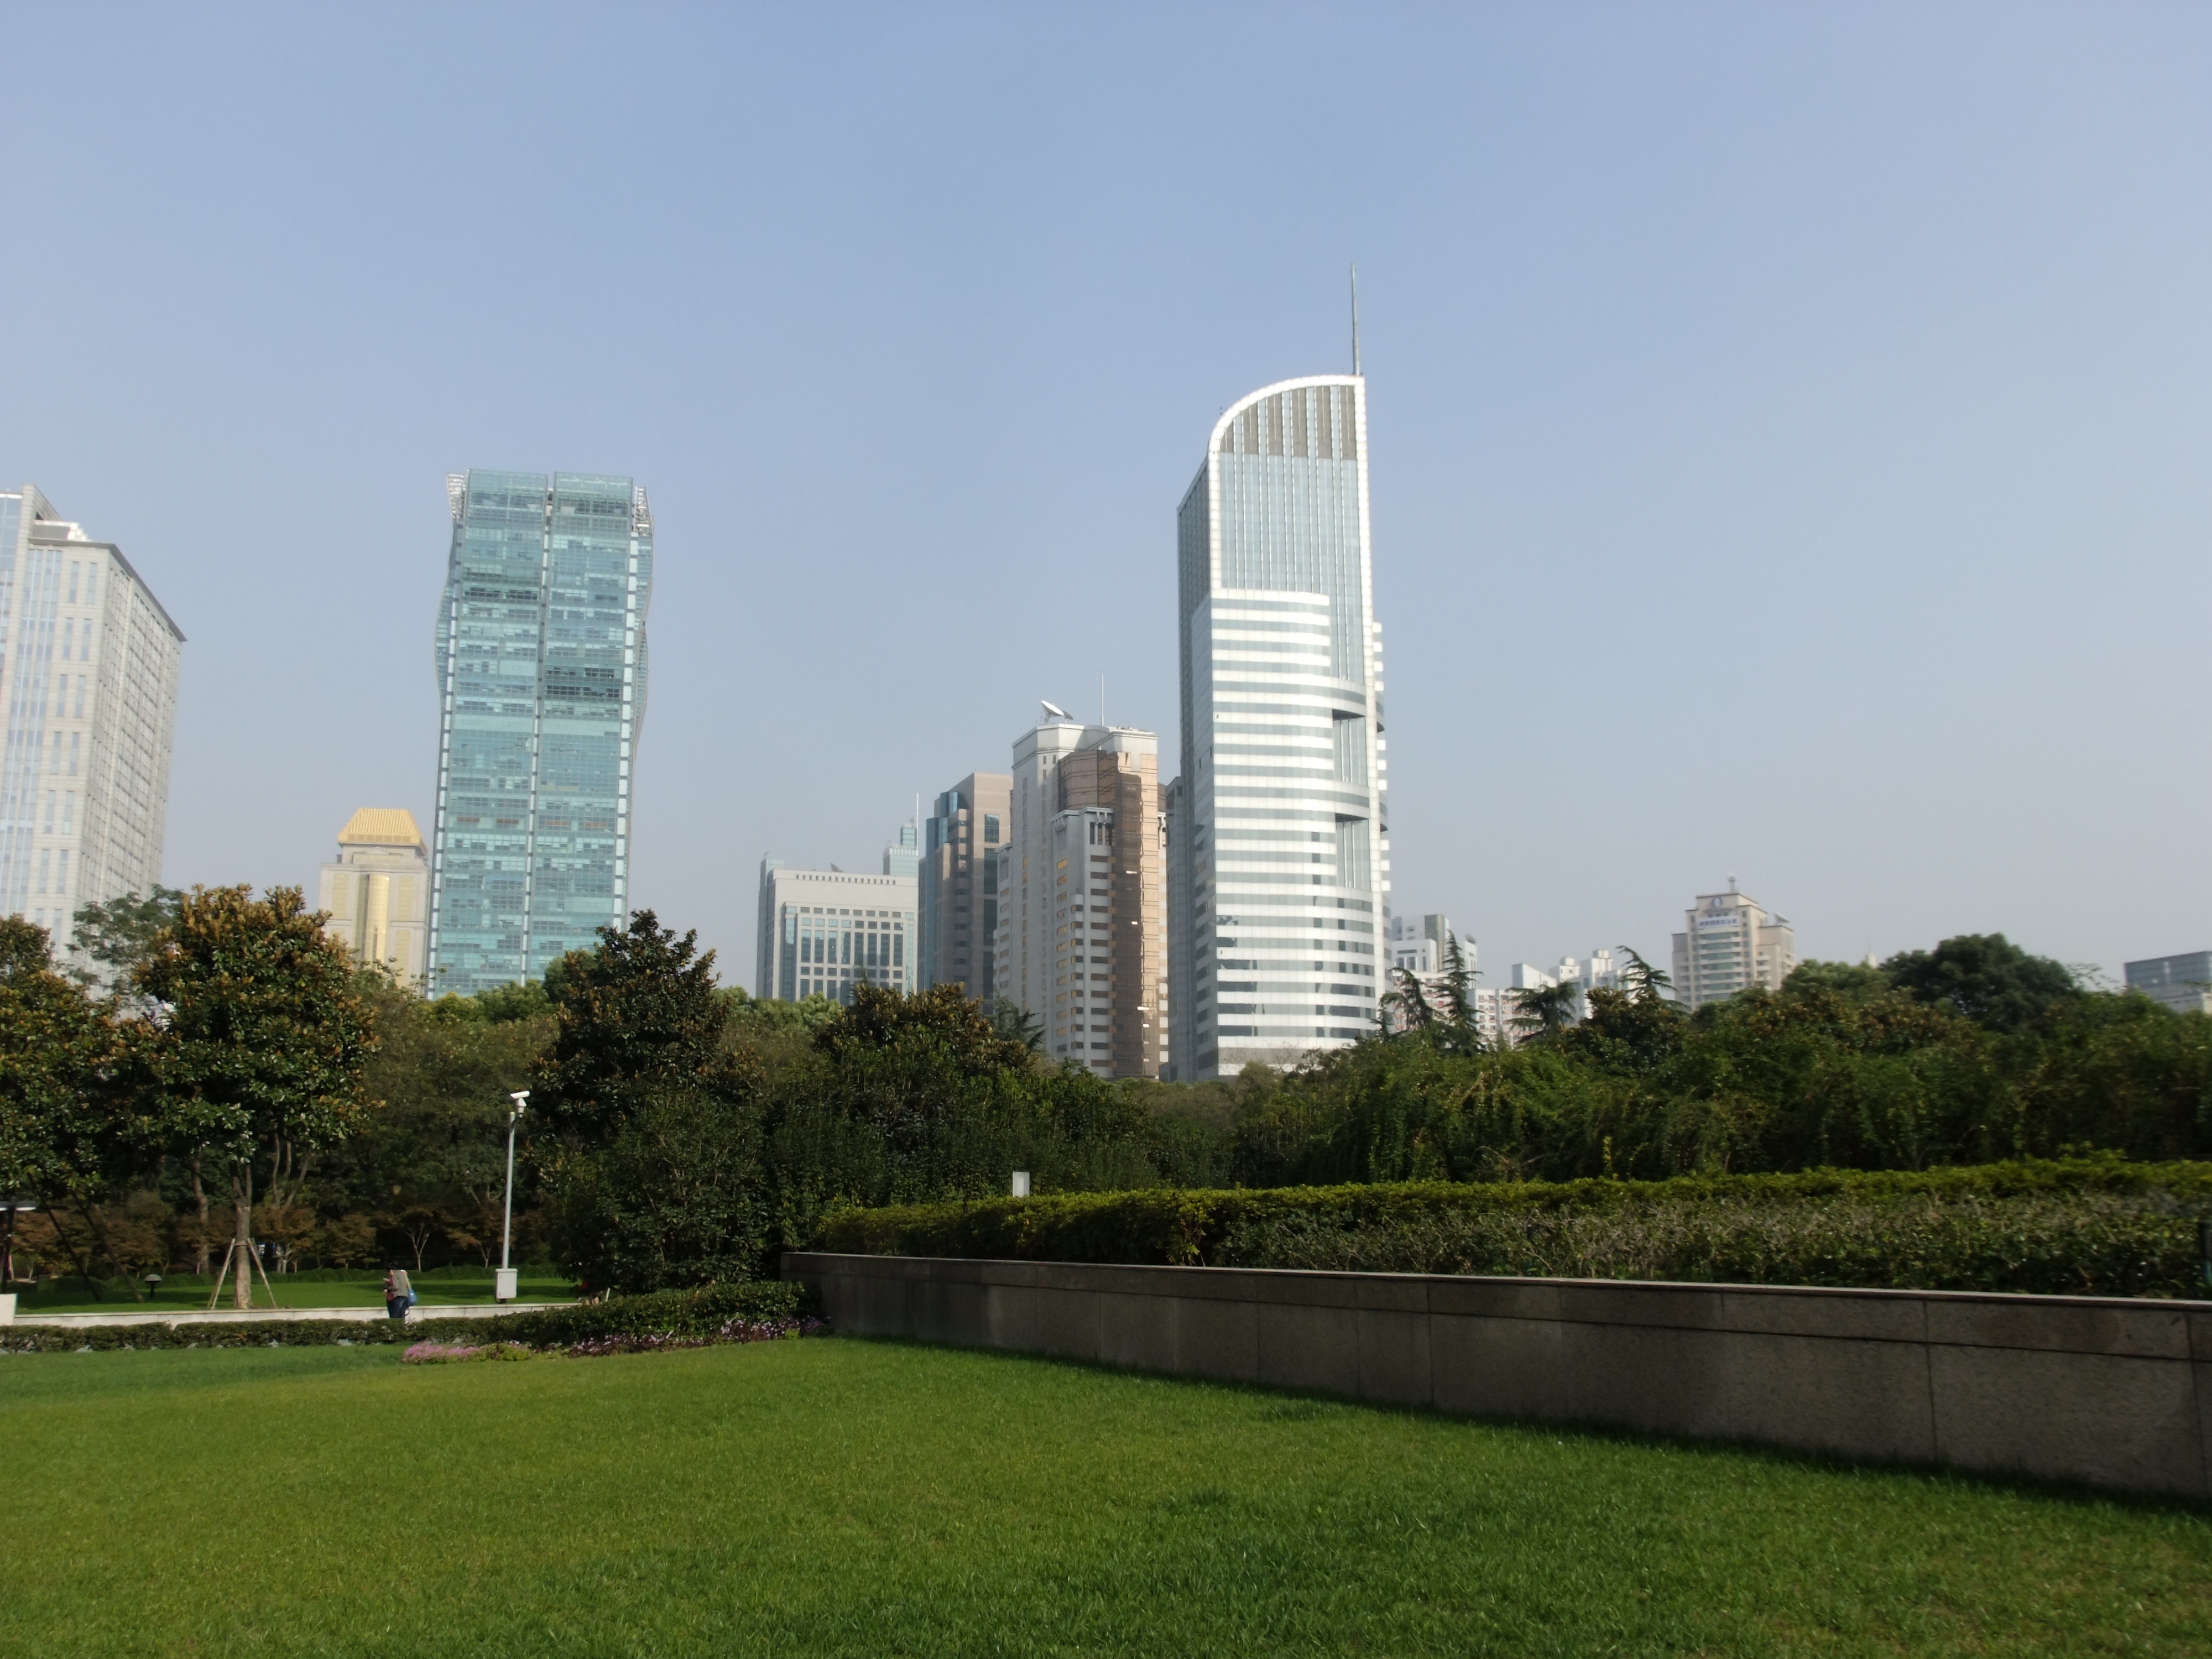
architecture, skyline, city, skyscraper, cityscape, downtown, tower, landmark, tower block, urban area, human settlement, metropolitan area